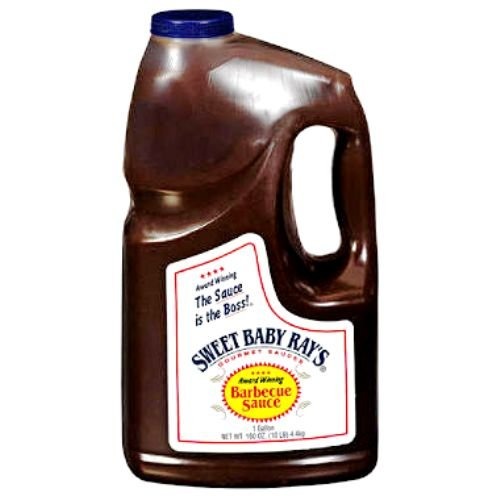
Item Name: Sweet Baby Rays Barbecue Sauce, 512 Ounce
Bullet Point: 4-1 gallon bottles
Value: 512.0
Unit: ounce

Price: 8.22